Bradley Wright-Phillips

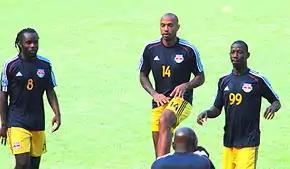
Wright-Phillips in training with Thierry Henry and Peguy Luyindula in August 2014

On 23 April 2014, Wright-Phillips scored a hat-trick in a 4–0 win against the Dynamo. He secured his second hat-trick for New York on 10 May during a 5–4 home loss to the Chicago Fire. Of note, he scored the winner in a friendly against his father's former team Arsenal, and the equaliser against Bayern Munich in the 2014 MLS All-Star Game. Two days after the All-Star game, Red Bulls Sporting Director Andy Roxburgh claimed that Wright-Phillips' scoring exploits were producing international transfer interest in the player. On 23 August 2014, he scored his 19th and 20th goals of the season in a 4–2 win against Montreal Impact to surpass Juan Pablo Ángel's club record for goals scored in a single season, and on 20 September he returned from a short-term injury to record his third hat trick of the 2014 MLS season in a 4–1 win over Seattle Sounders FC. On 26 October 2014 Wright-Phillips scored twice to equal the Major League Soccer season goal record of 27 goals as New York beat Sporting Kansas City 2–0 in the league's regular-season finale.